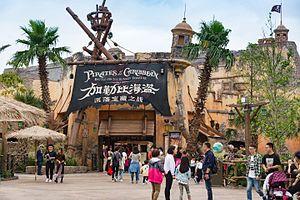
Wonderla Hyderabad ouvert au public le 7 avril